H.O.T.S.

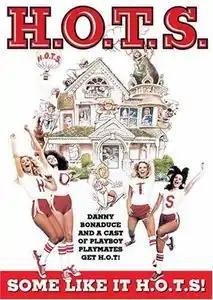

H.O.T.S. is a 1979 American sex comedy. The film stars three "Playboy" Playmates — Susan Kiger (January 1977), Pamela Bryant (April, 1978), and Sandy Johnson (June, 1974), as well as former Miss USA of 1972, Lindsay Bloom, sexploitation actress Angela Aames, and later genre movie veteran Lisa London in her film debut. Danny Bonaduce appears in a supporting role.